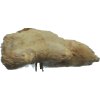
Label: ginger